Motorcycle fatality rate in U.S. by year

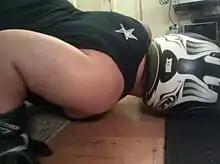
Simulation of ground contact showing danger to the brachial plexus nerves. However, damage to the lower spine due to that area's collision with the bike can leave a motorcyclist paralyzed.

From 1980 motorcycle ownership among riders aged 40 and over increased dramatically, from 15.1 percent of all riders in 1980 to 43.7 percent in 1998. The mean engine displacement of the motorcycles involved in fatal crashes also increased, from an average engine size of in 1990, to in 2001, an increase of 24.7 percent. It has been suggested that the combination of older riders on higher-powered motorcycles might have been partially responsible for the increase in motorcycle deaths from the late 1990s until 2004. Blunt abdominal trauma can be caused by a motorcycle accident, and can damage the testes and intestines.